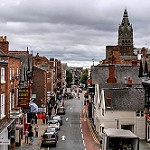
Label: street